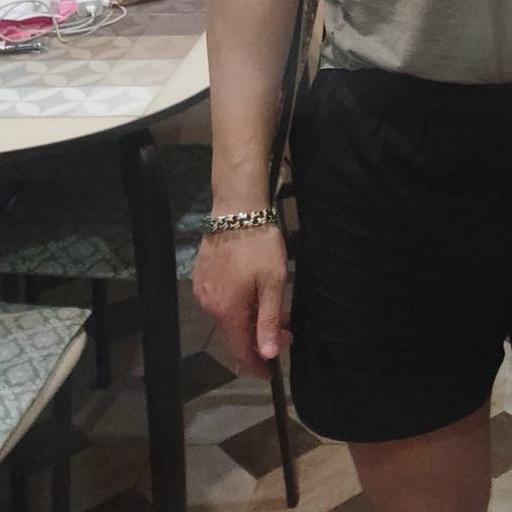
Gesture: no_gesture